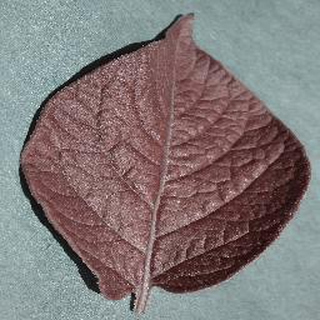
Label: healthy_potato